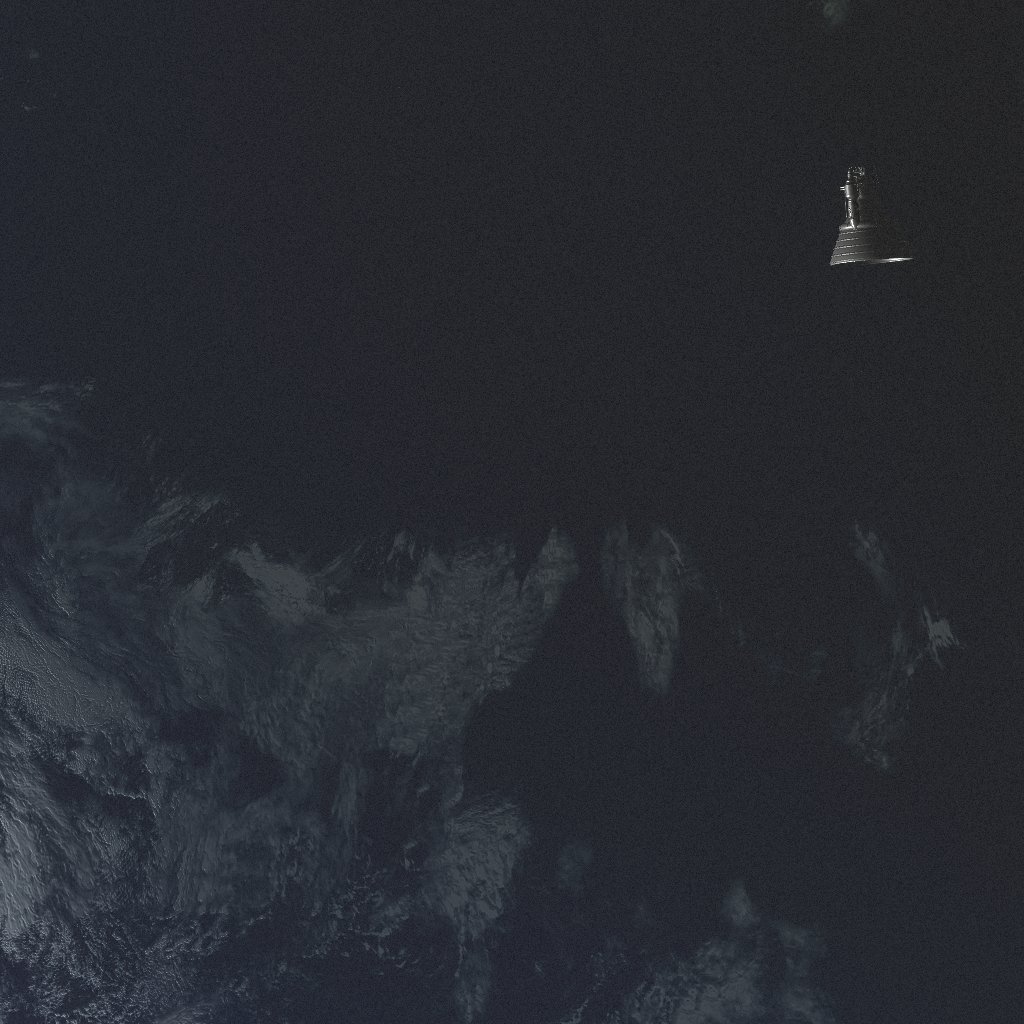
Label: debris